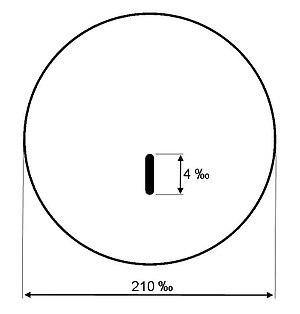
Lunette d'observation et de pointage à rayon infrarouge pour Fass 57
"Le SIG SG 510 est le fusil automatique d'ordonnance de l'Armée Suisse entre 1957 et 1989 sous la dénomination ""Fusil d'Assaut 7.5mm 1957"" abrégé ""F. ass. 57"", en allemand ""7.5mm Sturmgewehr 1957"" abrégé ""Stgw. 57"". Il s'agit d'un fusil automatique fabriqué pour l'armée suisse par SIG et Waffenfabrik Bern entre 1958 et 1985.